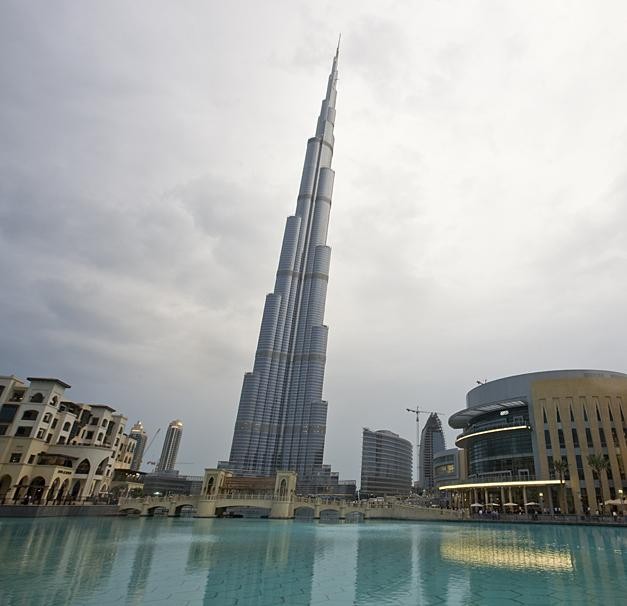
Landmark: Burj Khalifa